John the Orphanotrophos

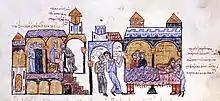
Zoe asks Sgouritzes to poison John the Orphanotrophos

John the "Orphanotrophos" was the chief court eunuch ("parakoimomenos") during the reign of the Byzantine Emperor Romanos III (r. 1028–1034). John was born in the region of Paphlagonia. His family were said to be involved in a disreputable trade, perhaps money changing or, according to George Kedrenos, counterfeiting. John was the eldest of five brothers. Two, Constantine and George, were also eunuchs, while the other two, Niketas and Michael, were 'bearded' men; the latter became Michael IV the Paphlagonian after John introduced him to the reigning Empress Zoë. According to Michael Psellos, the two became lovers and may have plotted to assassinate Zoë's husband. Romanos was probably killed in his bath on 11 April 1034. Some contemporary sources implicate John in the assassination.